Ghost crab

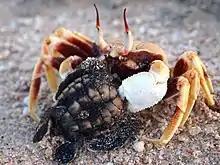
A horned ghost crab ("Ocypode ceratophthalma") preying on a loggerhead hatchling in Gnaraloo, Western Australia. Ghost crabs are one of the chief causes of egg and hatchling mortality in sea turtles.

In a 2013 study in Singapore, "Ocypode ceratophthalma" was also discovered to change color in response to the time of day. In a span of 24 hours, they were observed to alternate between lighter and darker coloration, being lightest at midday and darkest at night. However, when placed in a dark background, the crabs showed no significant changes in coloration. This suggests, at least for short-term color changes, they follow a day-night cycle to determine body coloration; basing it on their biological clocks rather than on the brightness or darkness of their environments. The researchers believe relying on the time of day rather than ambient light is more advantageous for survival in ghost crabs. It lets ghost crabs avoid changing color when in temporary shadow (for example within their burrows) and thus still remain inconspicuous when they are once again illuminated by daylight. However, this behavior is only exhibited by juveniles.